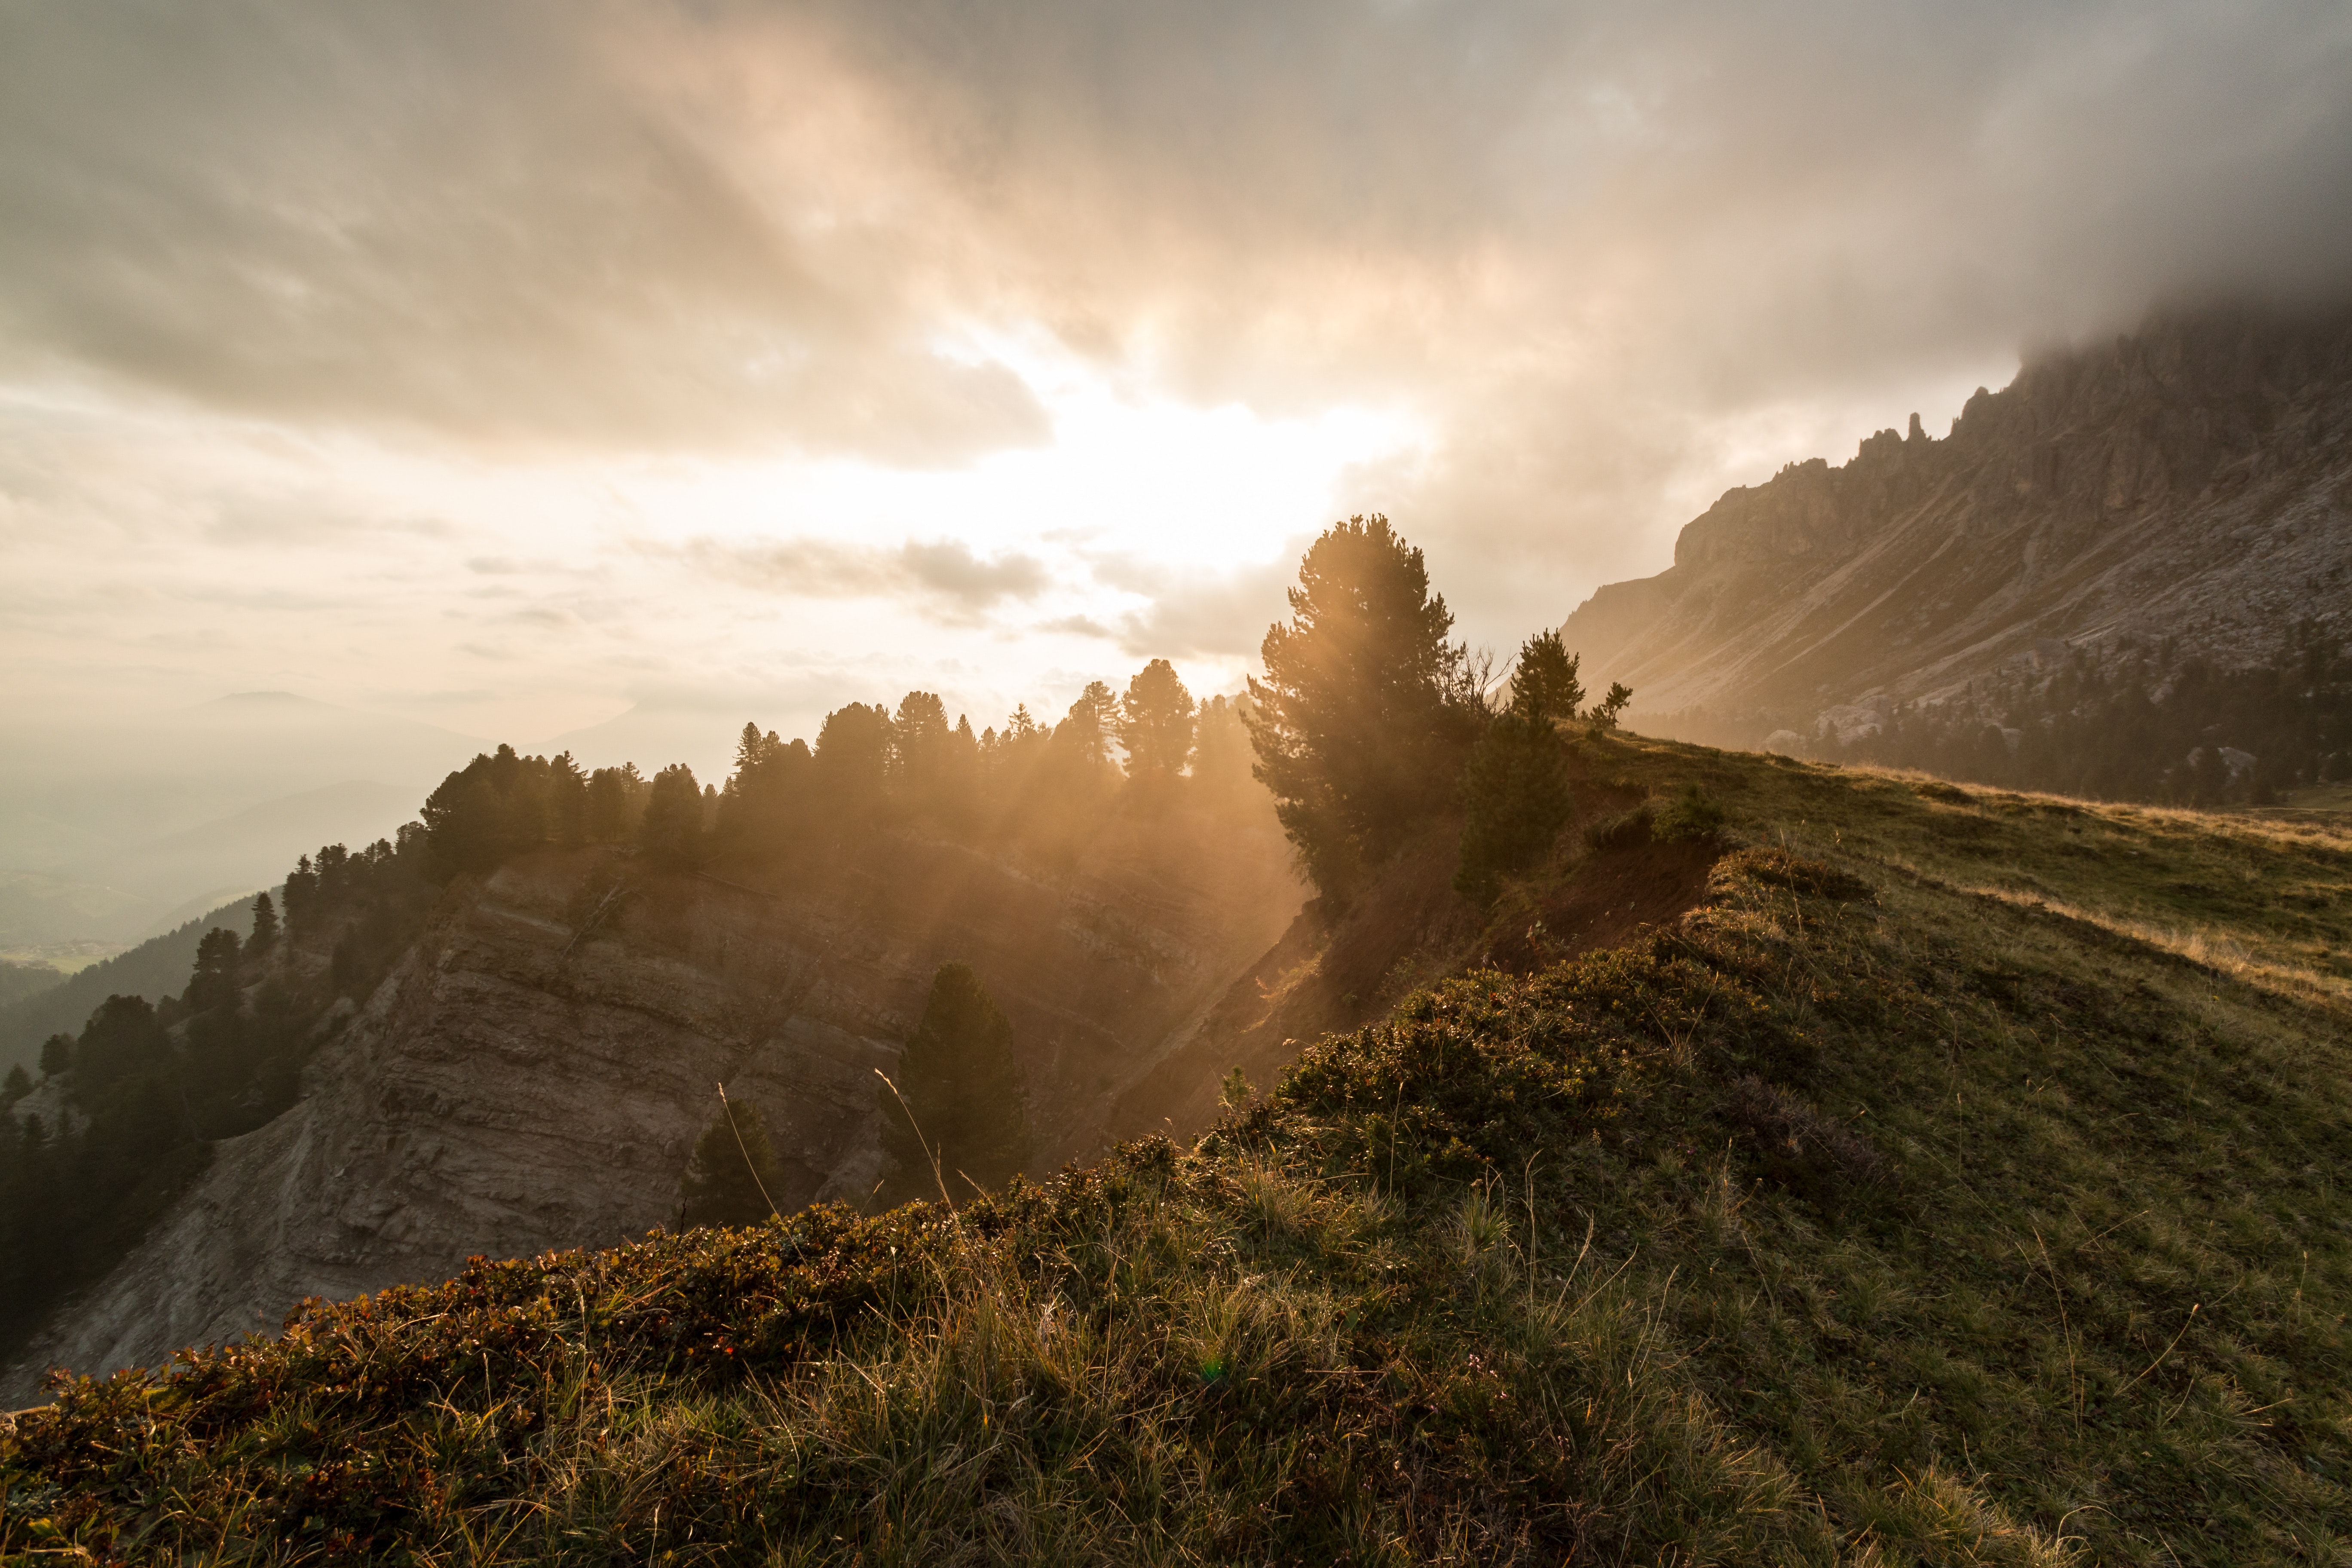
sky, nature, mountainous landforms, highland, atmospheric phenomenon, mountain, hill, natural landscape, light, morning, sunlight, ridge, landscape, cloud, atmosphere, fell, mountain range, mist, terrain, grass, tree, photography, screenshot, geological phenomenon, valley, sunrise, alps, dawn